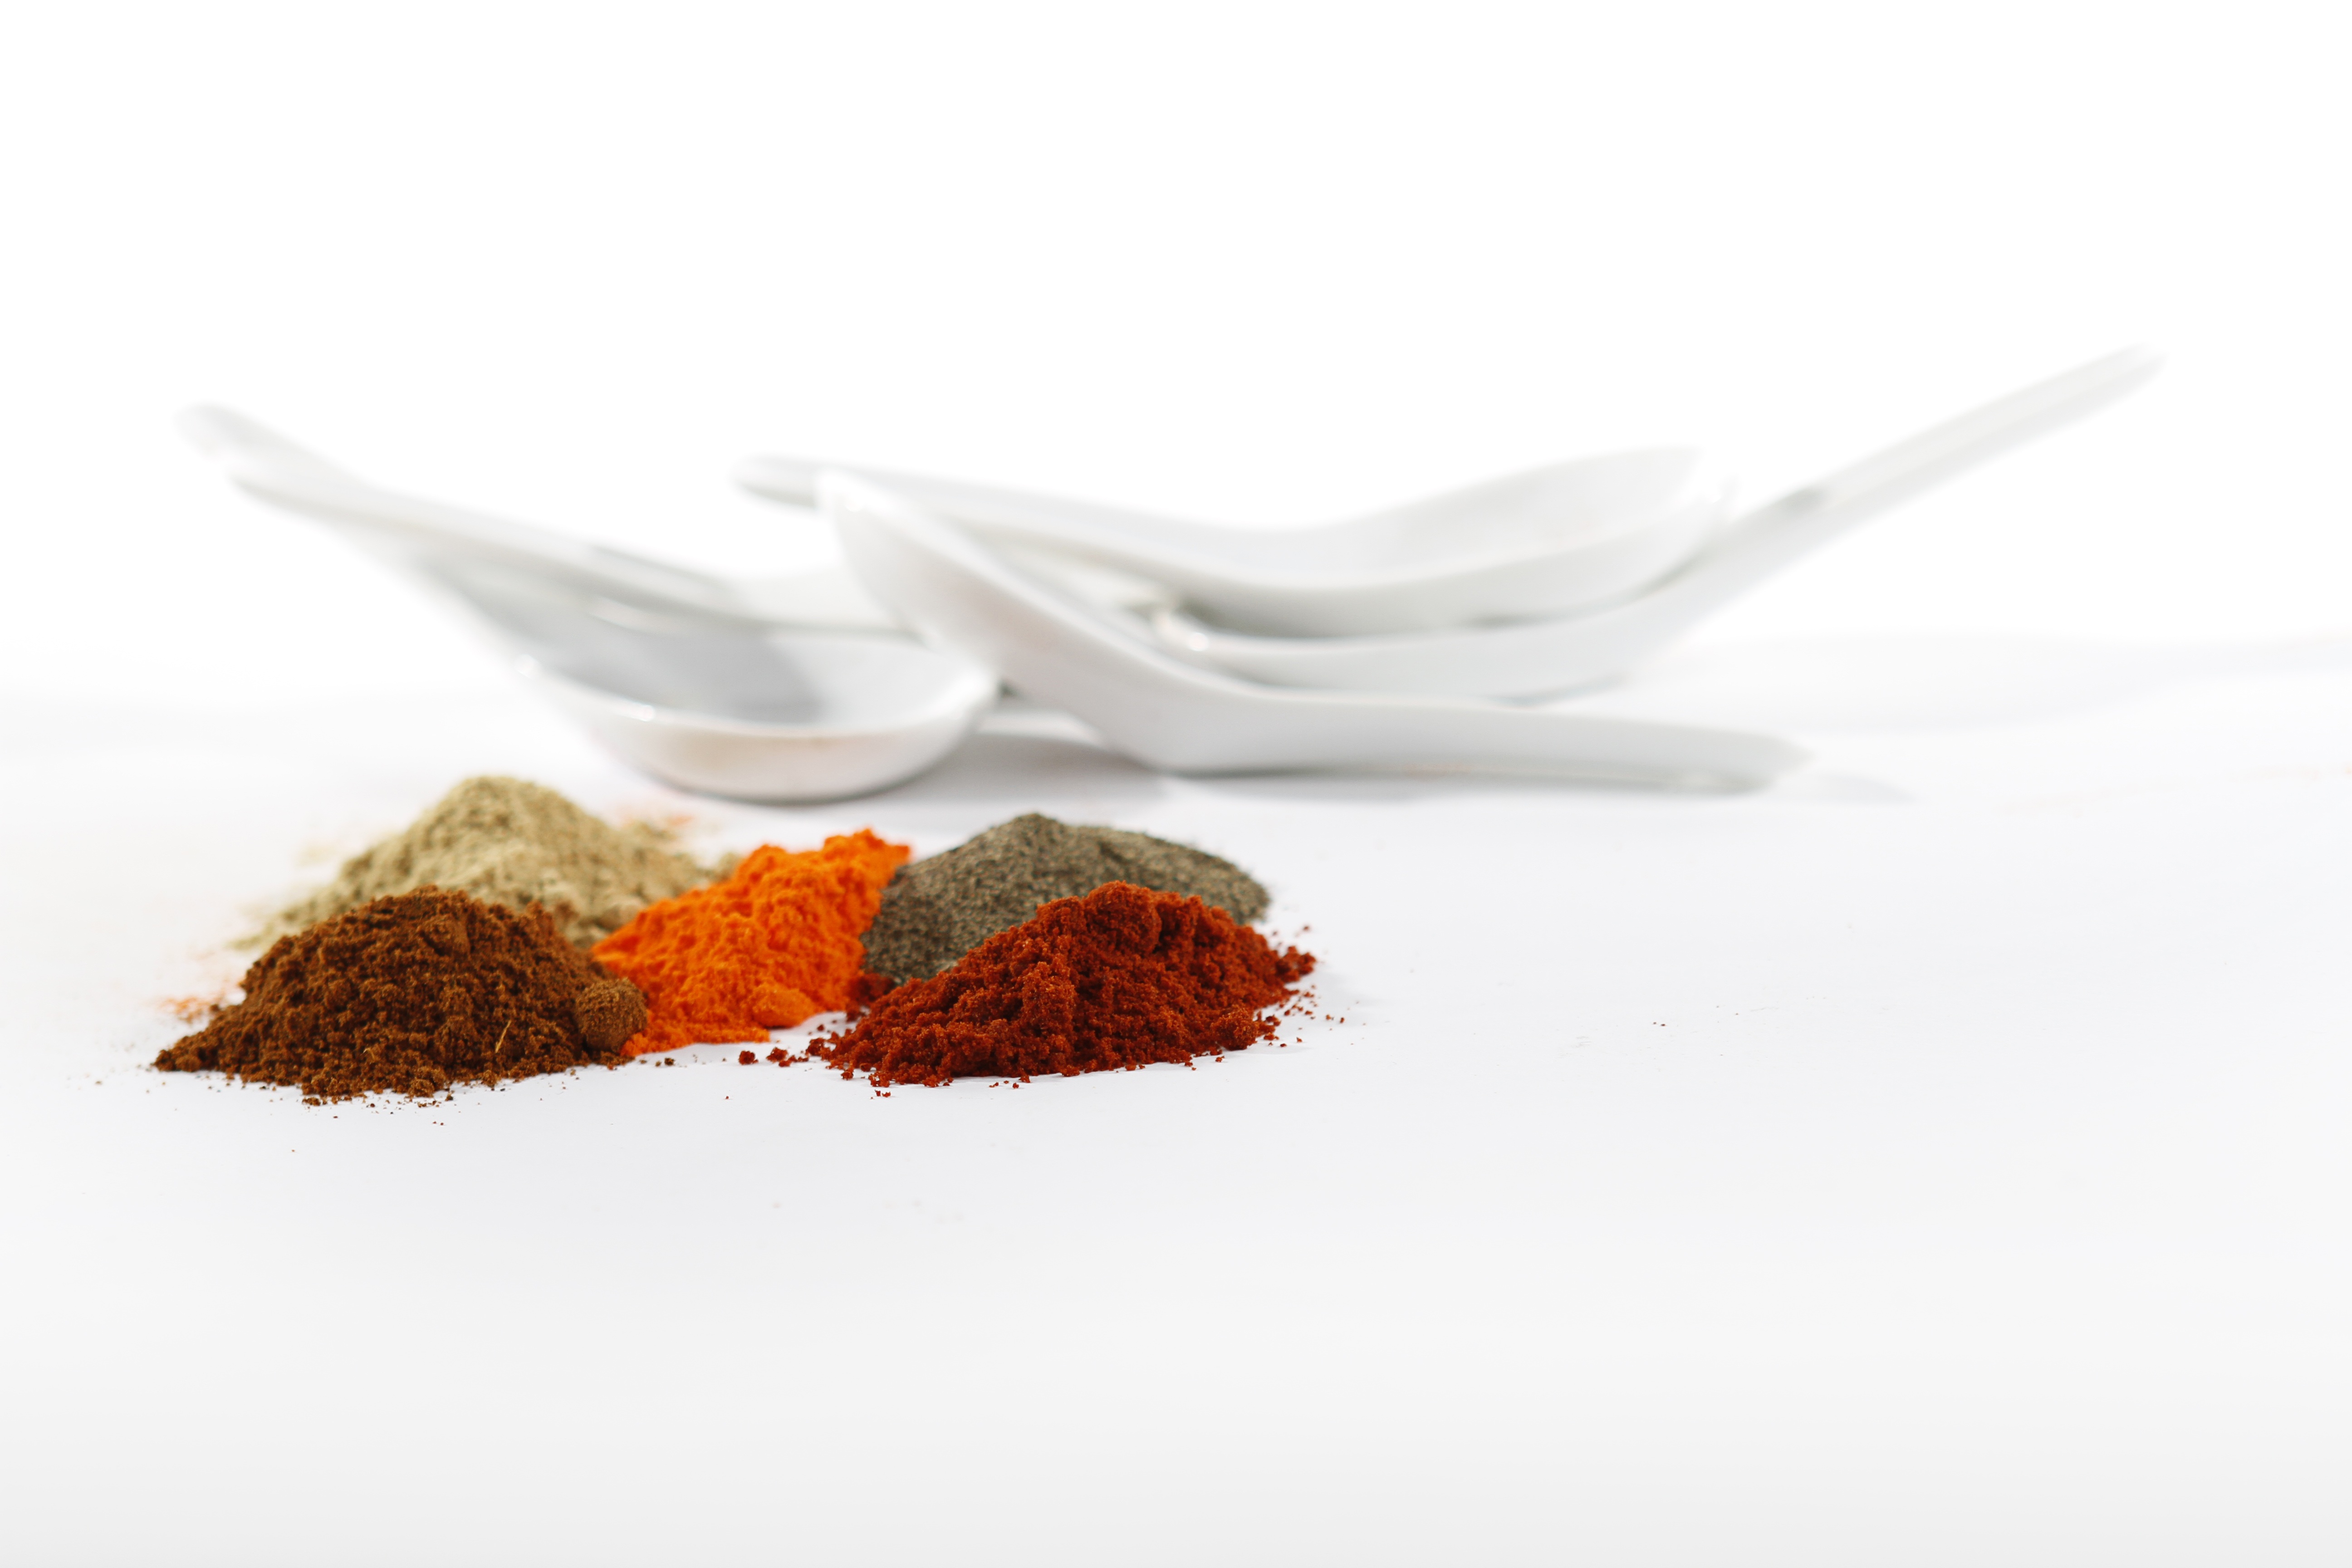
wine, leaf, flower, glass, cup, food, pepper, herb, produce, still life, spoon, traditional, flavor, spanish food, food species